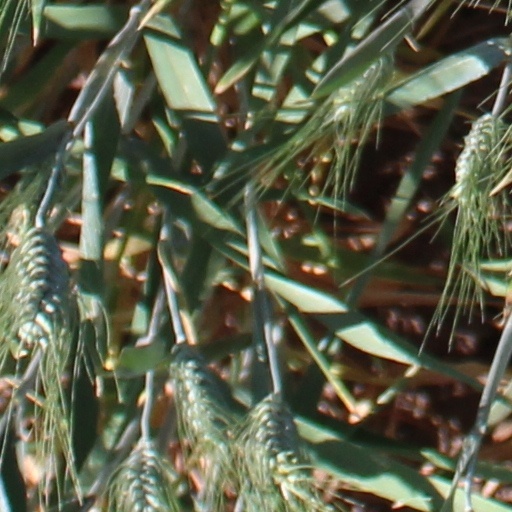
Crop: wheat